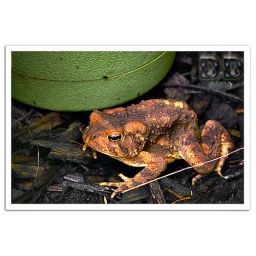
Just a snapshot of a visitor I had in my flower pots this afternoon, lol. A little cutie!